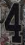
Number: 4